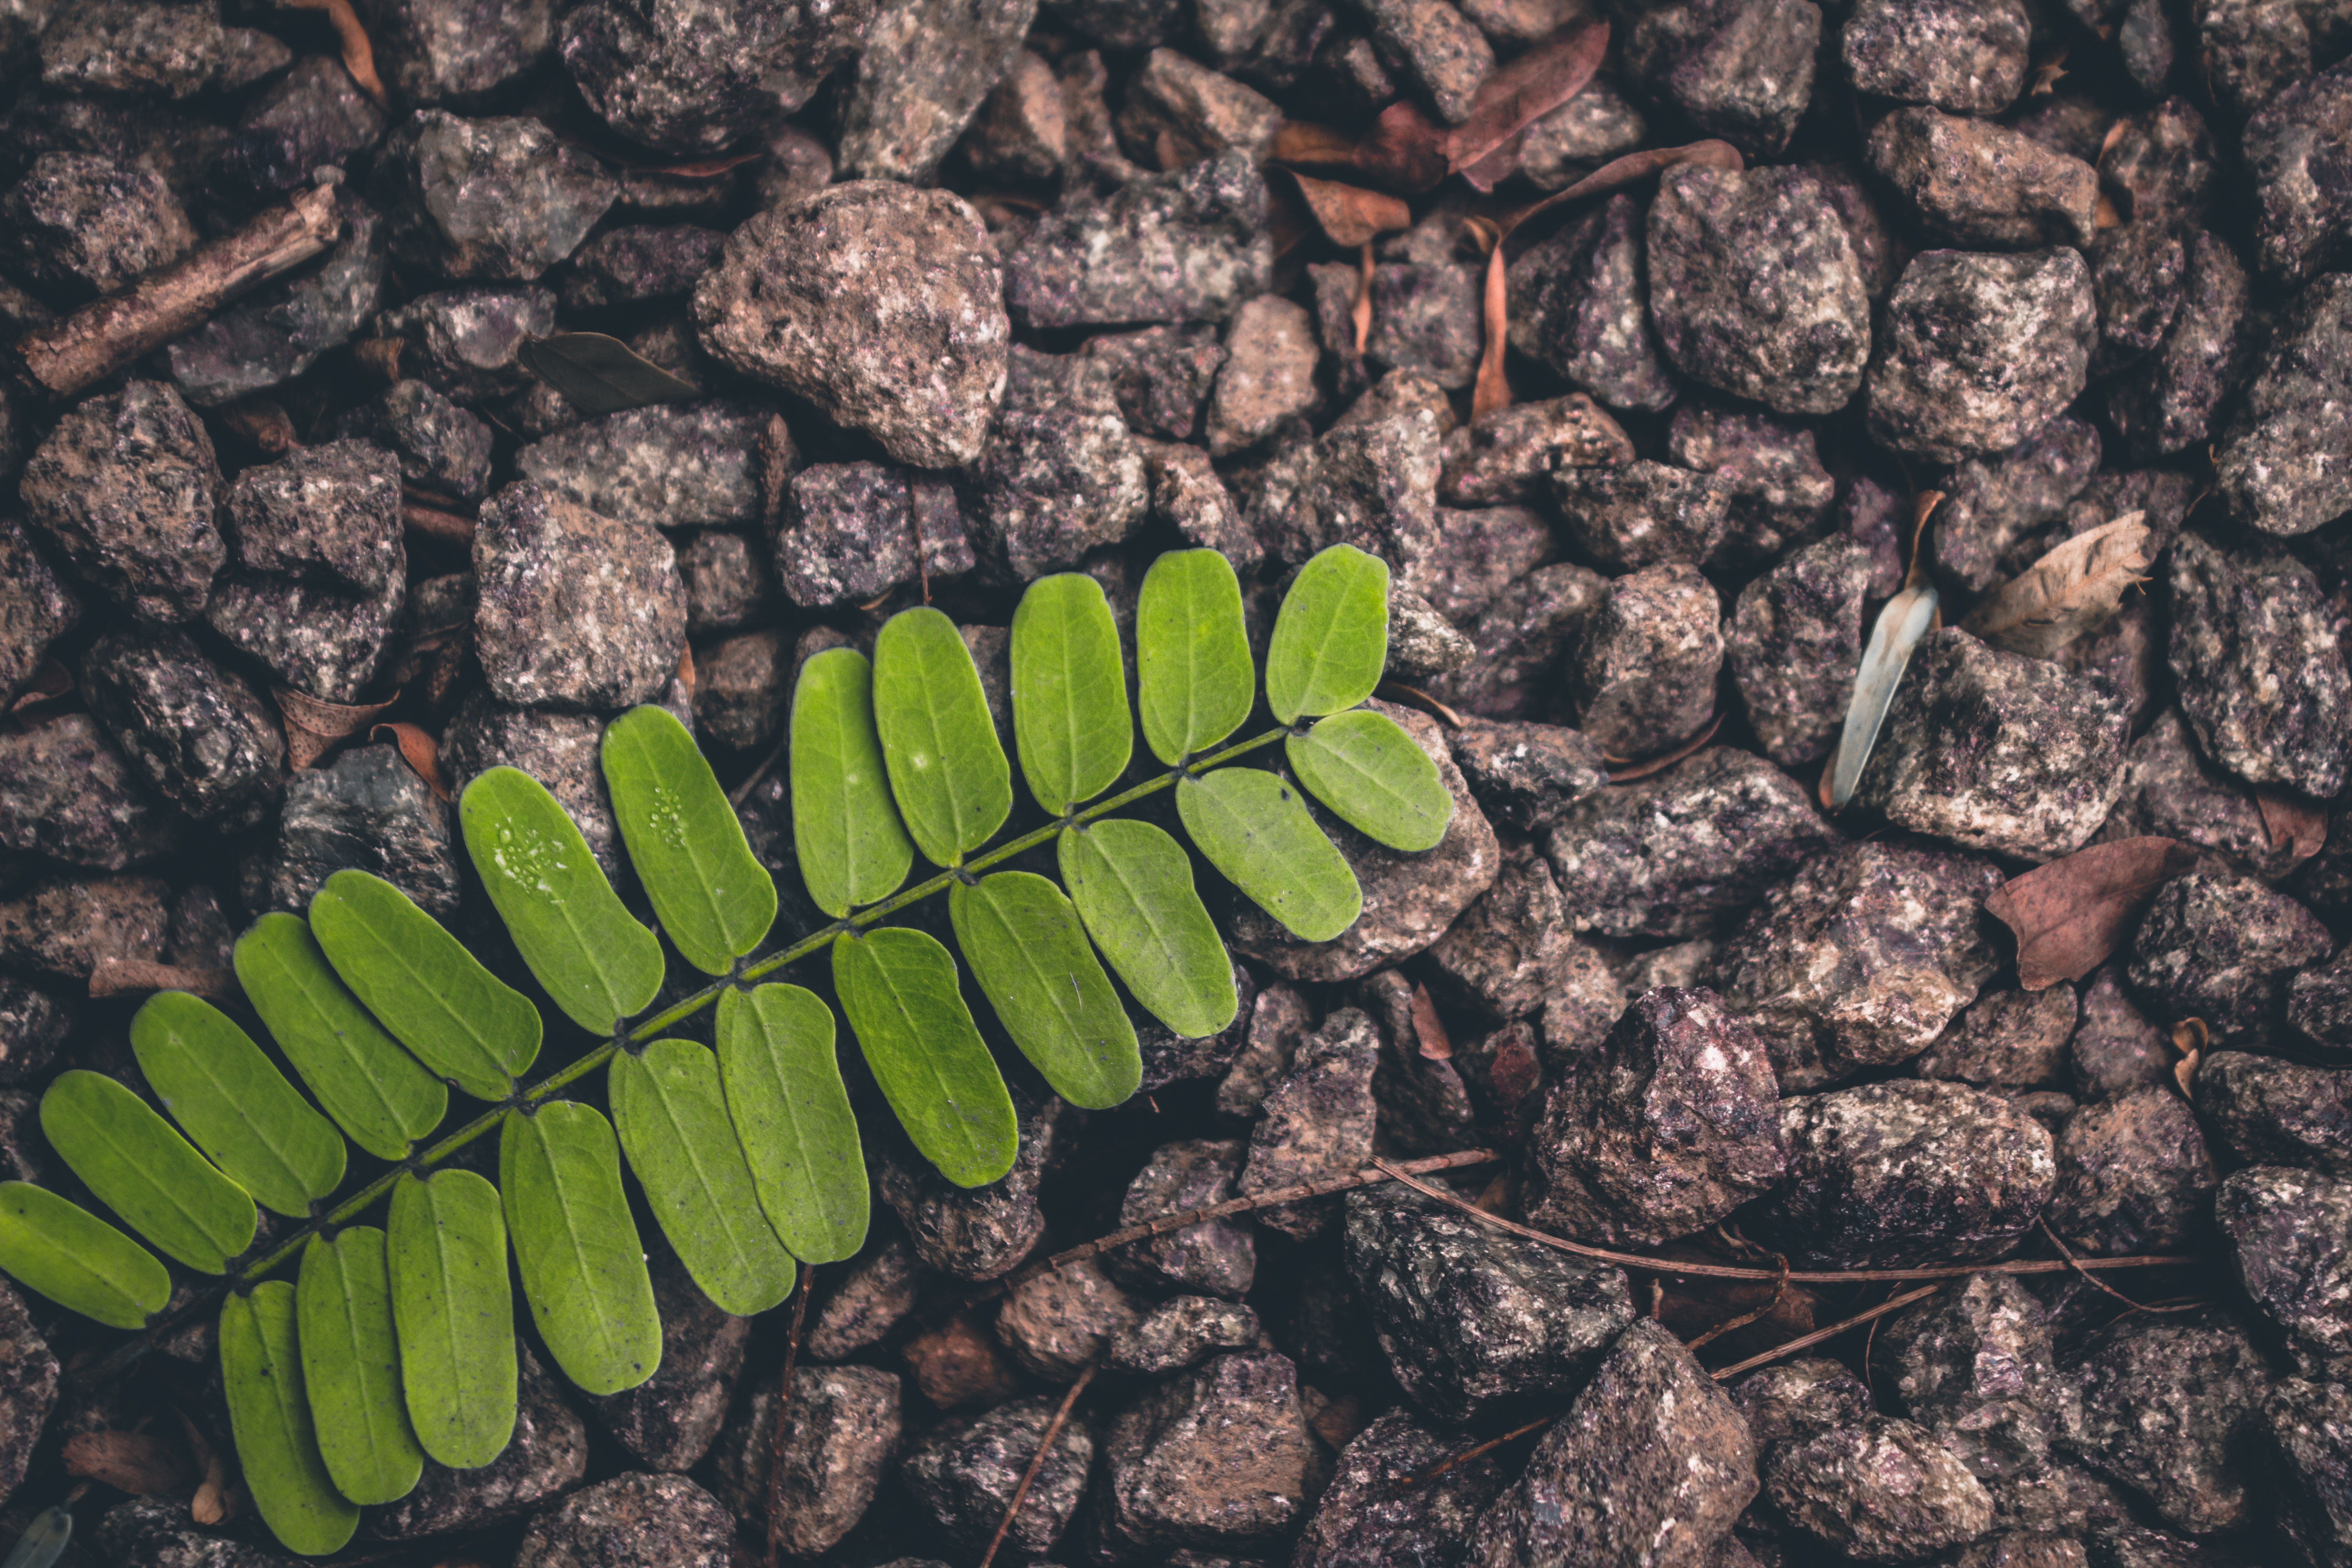
leaf, green, plant, flower, organism, fern, vascular plant, terrestrial plant, tree, Gnetae